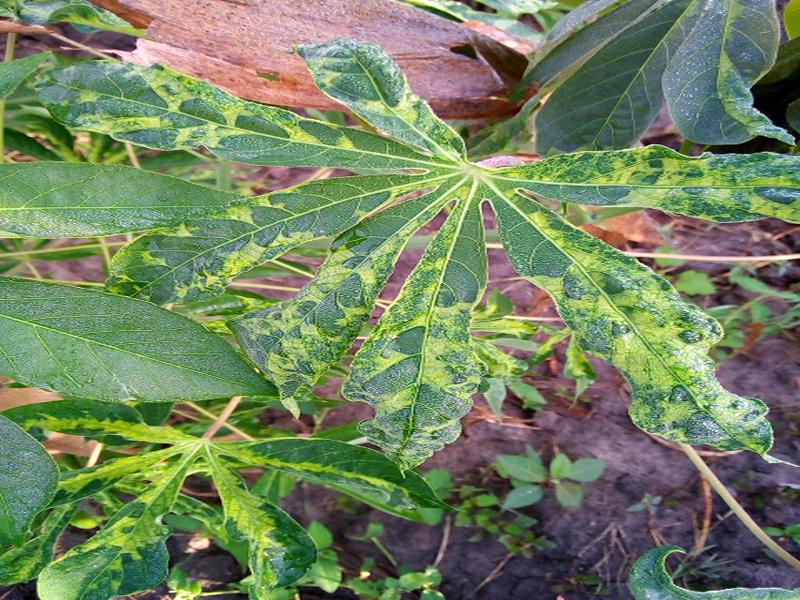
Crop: cassava
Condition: mosaic_disease